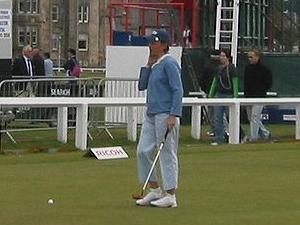
Catriona Matthew, née Catriona Lambert le 25 août 1969 à Édimbourg, est une golfeuse écossaise.